List of Empire ships (U–Z)

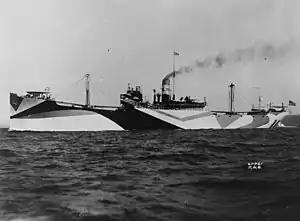
USS West Ekonk

"Empire Wildebeeste" was a 5,631 GRT cargo ship which was built by Skinner & Eddy, Seattle. Completed in 1918 as "West Ekonk" for the USSB. Sold in 1933 to Lykes Brothers-Ripley Steamship Co . To MoWT in 1941 and renamed "Empire Wildebeeste". Torpedoed on 29 September 1942 and sunk by at while a member of Convoy SC 100.